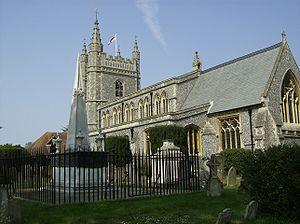
Cet article présente la deuxième saison de la série télévisée Inspecteur Barnaby.